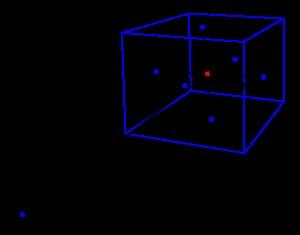
Une porte des étoiles est un appareil de transport interplanétaire fictif du film Stargate, la porte des étoiles. Il est l'élément central de l'univers de fiction Stargate qui comprend les séries de télévision Stargate SG-1, Stargate Atlantis, Stargate Infinity, Stargate Universe et Stargate Origins. Ces appareils sont décrits comme ayant été créés par un peuple appelé « les Anciens », et ils servent à manipuler l'espace-temps, principalement dans le but de créer un trou de ver permettant de voyager rapidement entre deux points de l'espace-temps, d'une porte à l'autre. Il est aussi appelé « stargate » en version originale ou « chappa'ai » dans la langue fictive Goa'uld ; certains peuples de cet univers de fiction l'appellent « anneau des dieux », « cercle des ancêtres », « anneau ancestral », « annulus », « anneau », « portail », etc.